Surfactants in paint

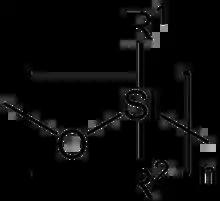
Silicon - Oxygen bonds resist chain breakdown from hydrolysis and will prevent cracking in paints.

Siloxane chains consist of a backbone which contains alternating oxygen and silicon atoms. Surfactants with siloxane tails have been found to resist hydrolysis and prevent breakdown polymer chains which can cause cracking in the paint and are thus used in products such as cosmetics, deodorants, defoamer, and soap.